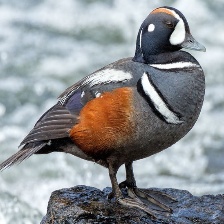
Species: HARLEQUIN DUCK
Scientific name: HISTRIONICUS HISTRIONICUS
ImageNet parent category: drake